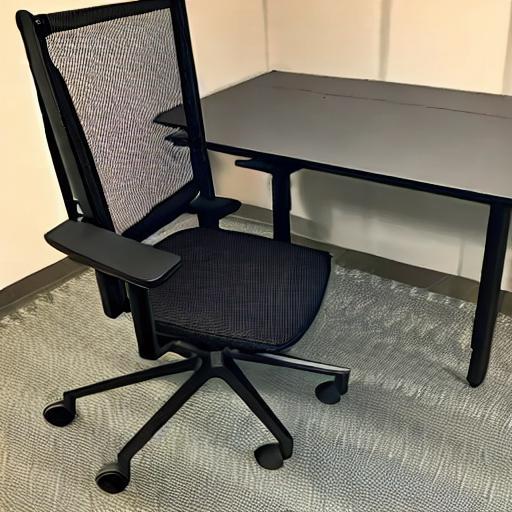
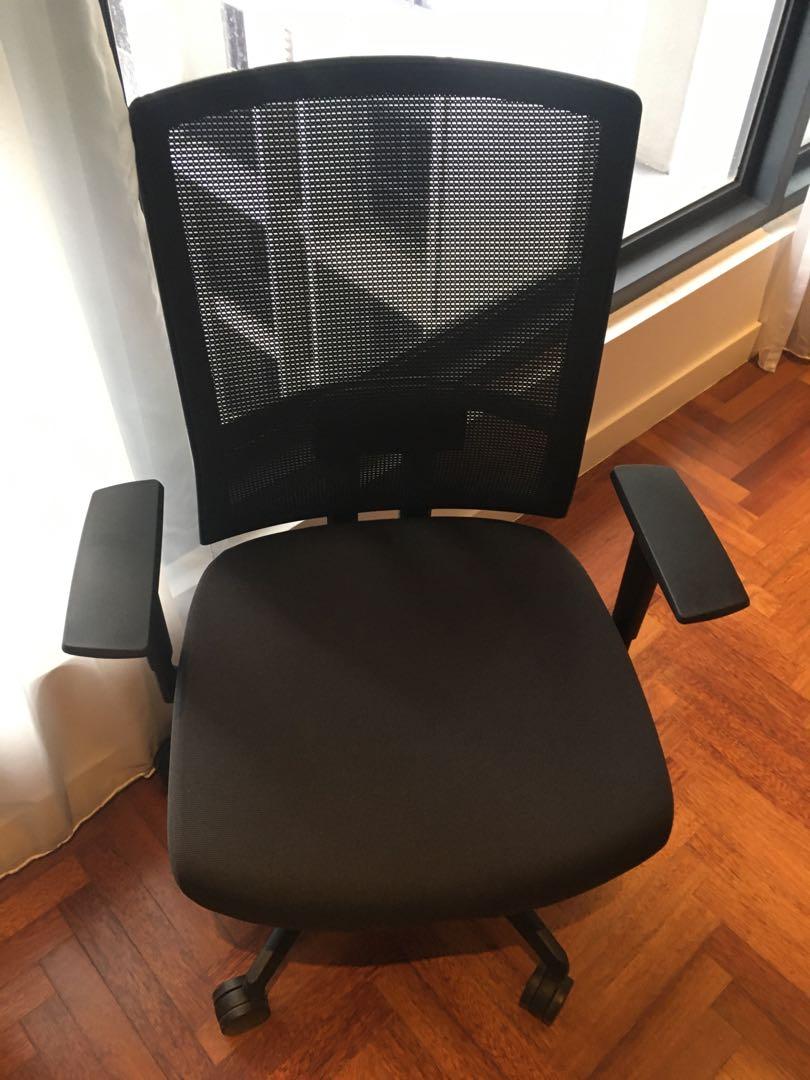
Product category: items_chair
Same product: no